Dick Gordon (politician)

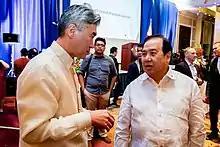
Gordon speaks with United States ambassador to the Philippines, Sung Kim.

On April 26, 2009, the Bagumbayan Movement held a formal launch event at the Rizal Park and in the Manila Hotel. The movement, which advocated "transformative politics", served to push for the presidential candidacy of Gordon in the upcoming election. It was later recognized as a political party by the Commission on Elections in October 2009.